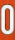
Number: 0